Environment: real
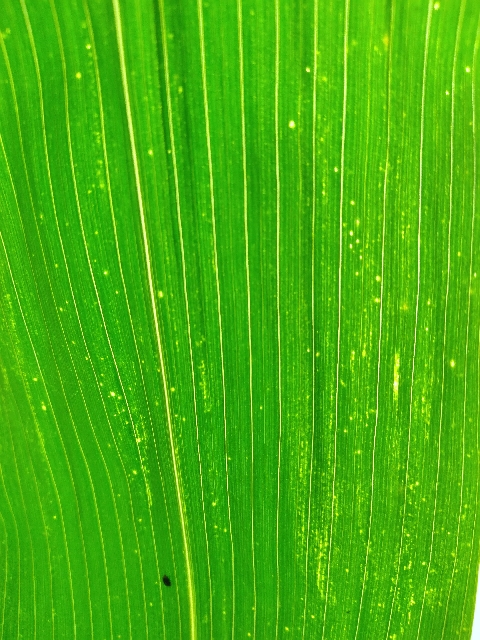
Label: lethal_necrosis